Cave popcorn

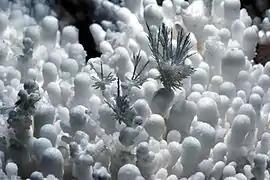
Cave popcorn with frostwork

Cave popcorn, or coralloids, are small nodes of calcite, aragonite, or gypsum that form on surfaces in caves, especially limestone caves. They are a common type of speleothem.